22nd Peacekeeping Battalion (Moldova)

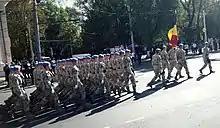
The battalion during a parade in 2016.

The 22nd Peacekeeping Battalion is a military unit of the Armed Forces of the Republic of Moldova. The battalion was established on May 11, 1999. The battalion has the task of preparing for peacekeeping operations and humanitarian missions outside of Moldova.